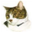
Label: cat